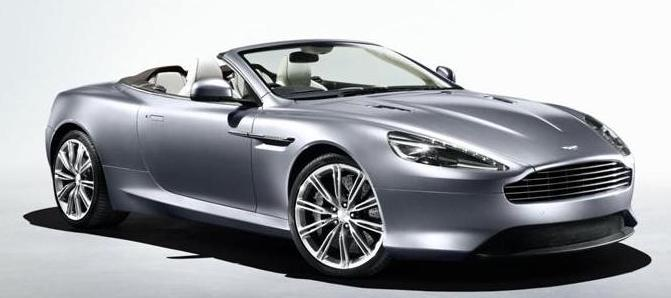
Car model: 2012 Aston Martin V8 Vantage Convertible